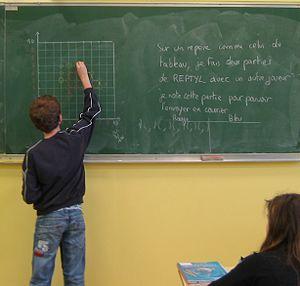
Partie de Reptyl en classe de mathématiques
Reptyl est un jeu de stratégie combinatoire abstrait pour deux joueurs. C'est aussi un jeu de société.